Enrique Santiago

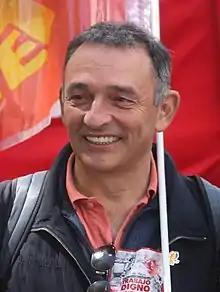
Santiago in the 2018 May Day

Enrique Fernando Santiago Romero (born 1964) is a Spanish lawyer and politician, who is the secretary-general of the Communist Party of Spain (PCE) since April 2018. He has been as member of the 13th Congress of Deputies, representing Madrid, since 2019.